Fifth column

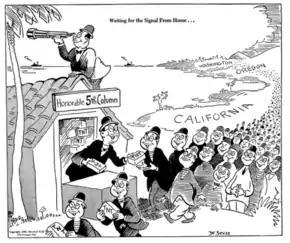
Dr. Seuss cartoon in "PM" dated 13 February 1942, with the caption "Waiting for the Signal from Home"

A fifth column is a group of people who undermine a larger group or nation from within, usually in favor of an enemy group or another nation. The activities of a fifth column can be overt or clandestine. Forces gathered in secret can mobilize openly to assist an external attack. The term is also applied to organized actions by military personnel. Clandestine fifth column activities can involve acts of sabotage, disinformation, espionage or terrorism executed within defense lines by secret sympathizers with an external force.